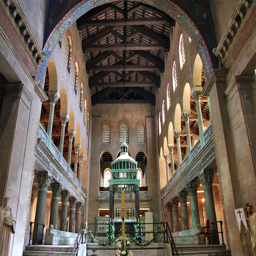
basilica outside the walls - interior